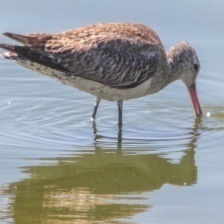
Species: BAR-TAILED GODWIT
Scientific name: LIMOSA LAPPONICA